Rescue Heroes: The Movie

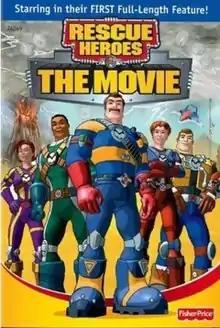
DVD Cover

Rescue Heroes: The Movie is a 2003 Canadian direct-to-video animated film based on the TV series "Rescue Heroes".